Satoshi Ninoyu

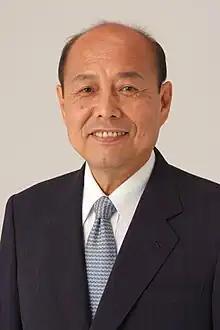
Official portrait, 2021

is a Japanese politician of the Liberal Democratic Party, and served as a member of the House of Councillors in the Diet (national legislature).